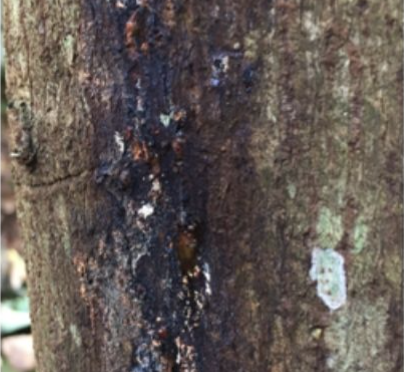
Label: stem_cracking_ gummosis